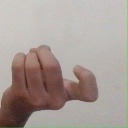
अक्षर: ज